French Open

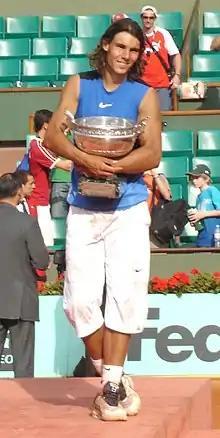
Rafael Nadal holding the in 2006

The trophies have been awarded to the winners since 1953 and are manufactured by Mellerio dits Meller, a famous Parisian jewelry house. They are all made of pure silver with finely etched decorations on their side. Each new singles winner gets his or her name written on the base of the trophy. Winners receive custom-made pure silver replicas of the trophies they have won. They are usually presented by the president of the French Tennis Federation (FFT).